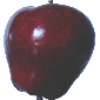
Label: Apple Red Delicious 1